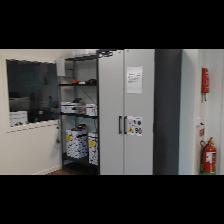
Label: NonHuman